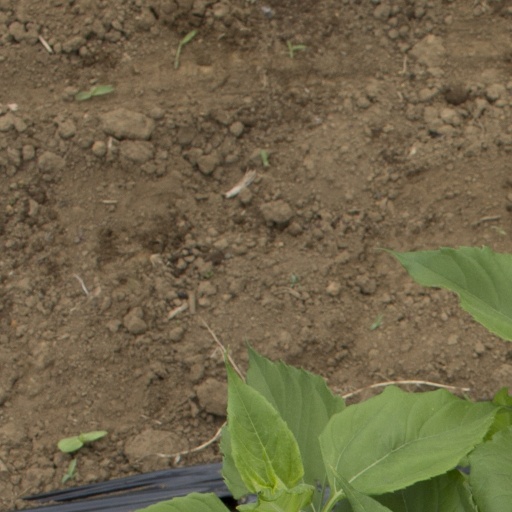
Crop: Jerusalem artichoke